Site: brandenburg
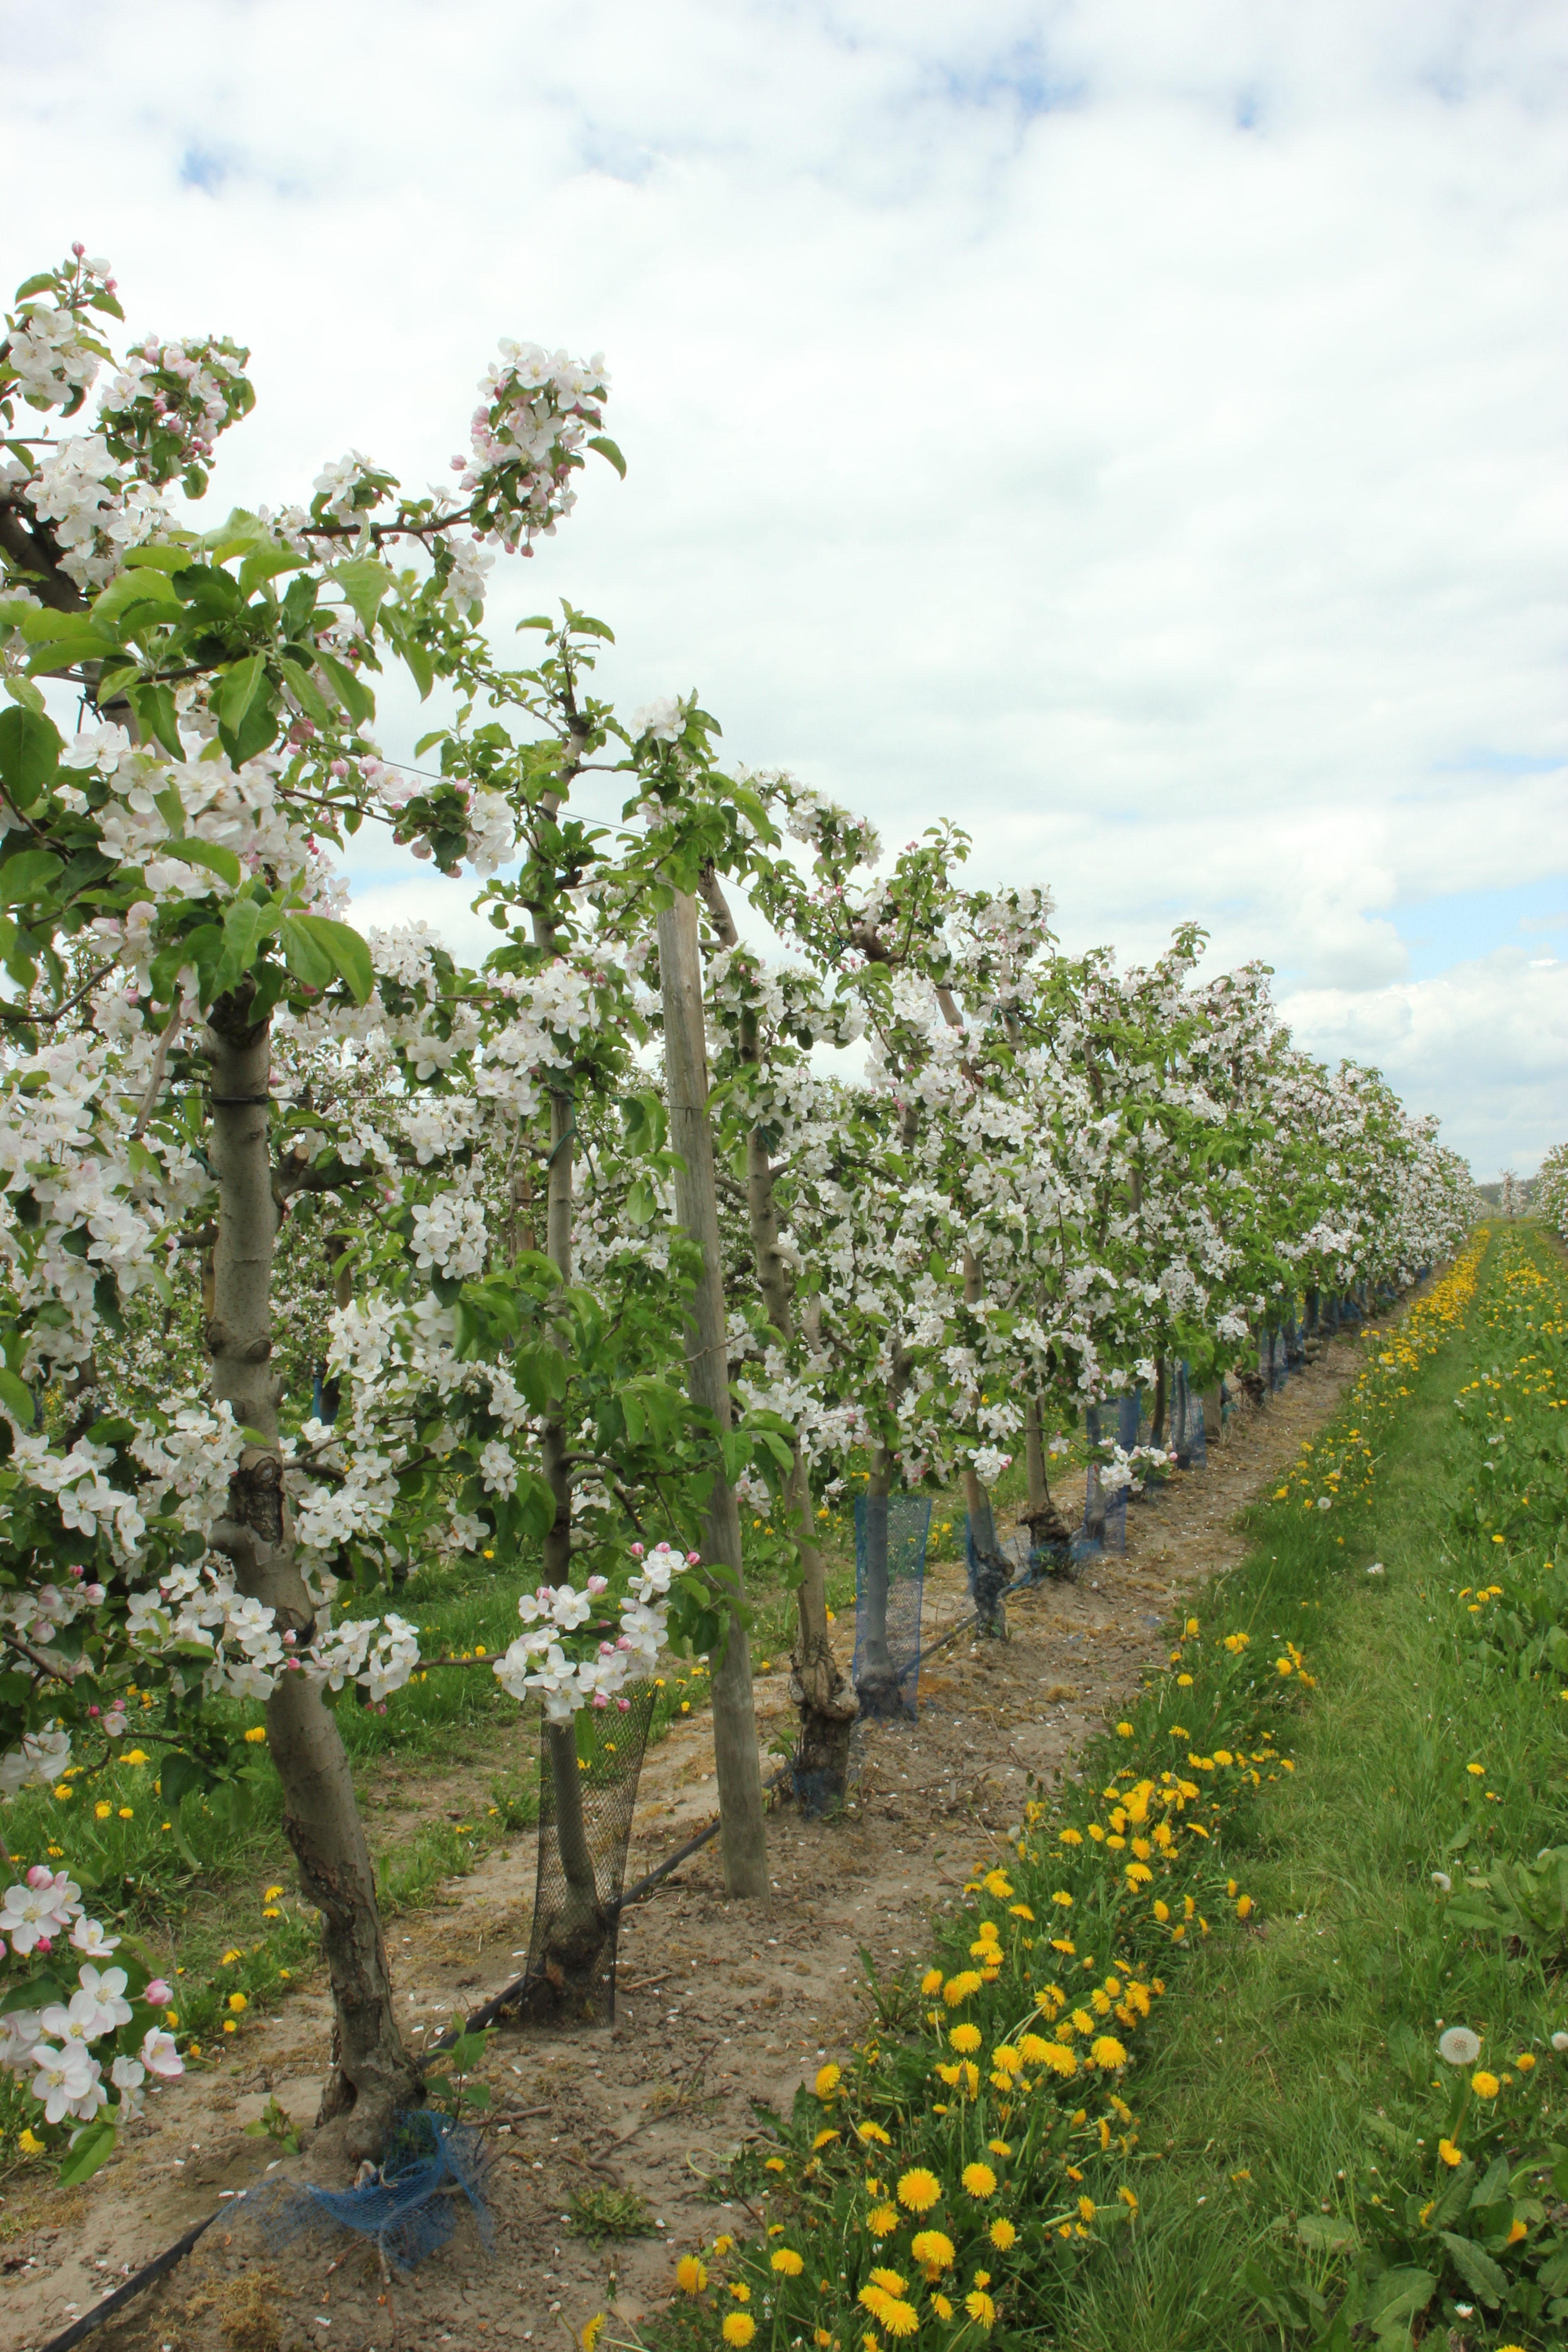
Growth stage (BBCH 65): Flowering